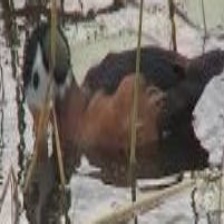
Species: AFRICAN PYGMY GOOSE
Scientific name: NETTAPUS AURITUS
ImageNet parent category: goose